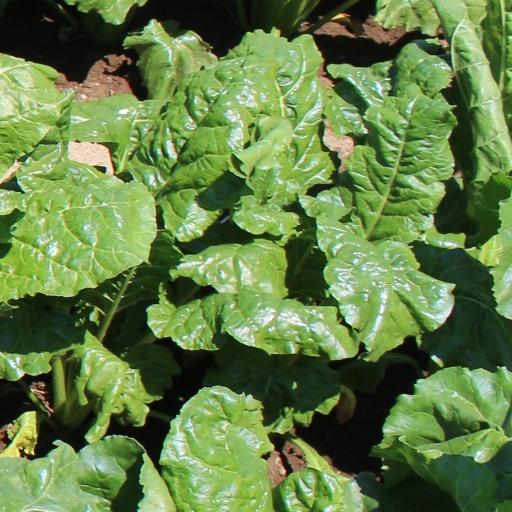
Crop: sugar beet